Treble booster

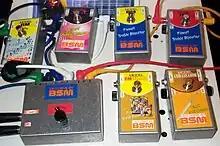
BSM Treble Boosters

One of the earliest treble boosters was the Dallas Rangemaster. Unlike most of today's clones, the original Rangemaster was not a pedal, but a box meant to be placed on top of the amplifier. The circuit makes use of a single OC71 or OC44 germanium transistor.